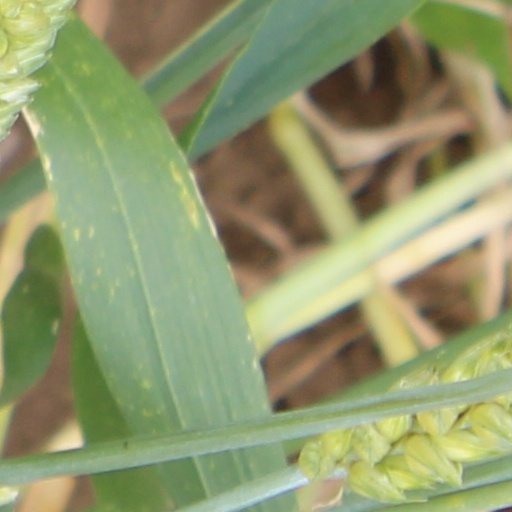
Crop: wheat